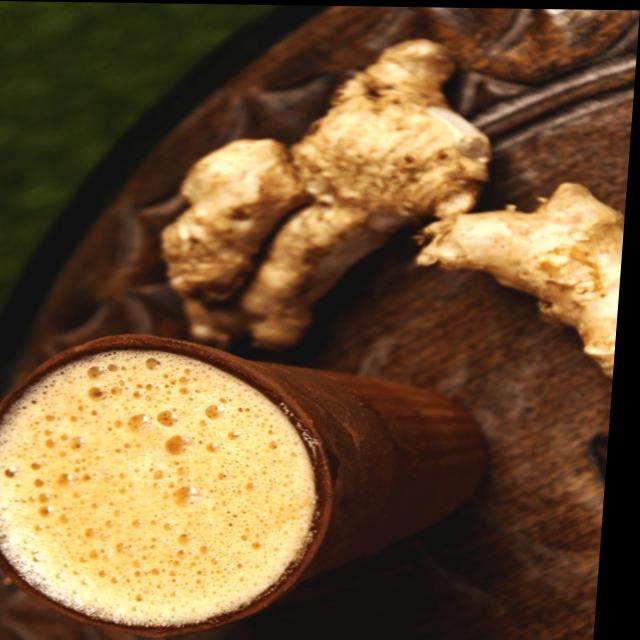
Dish: chai